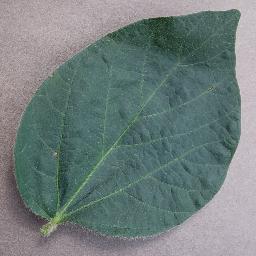
Label: Soybean___healthy